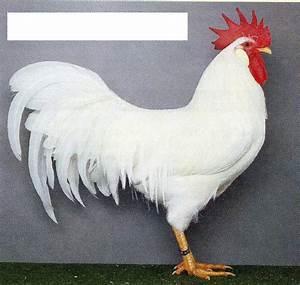
chicken